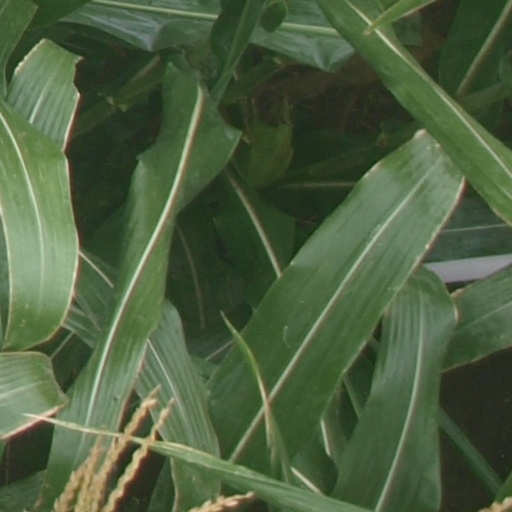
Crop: maize; corn